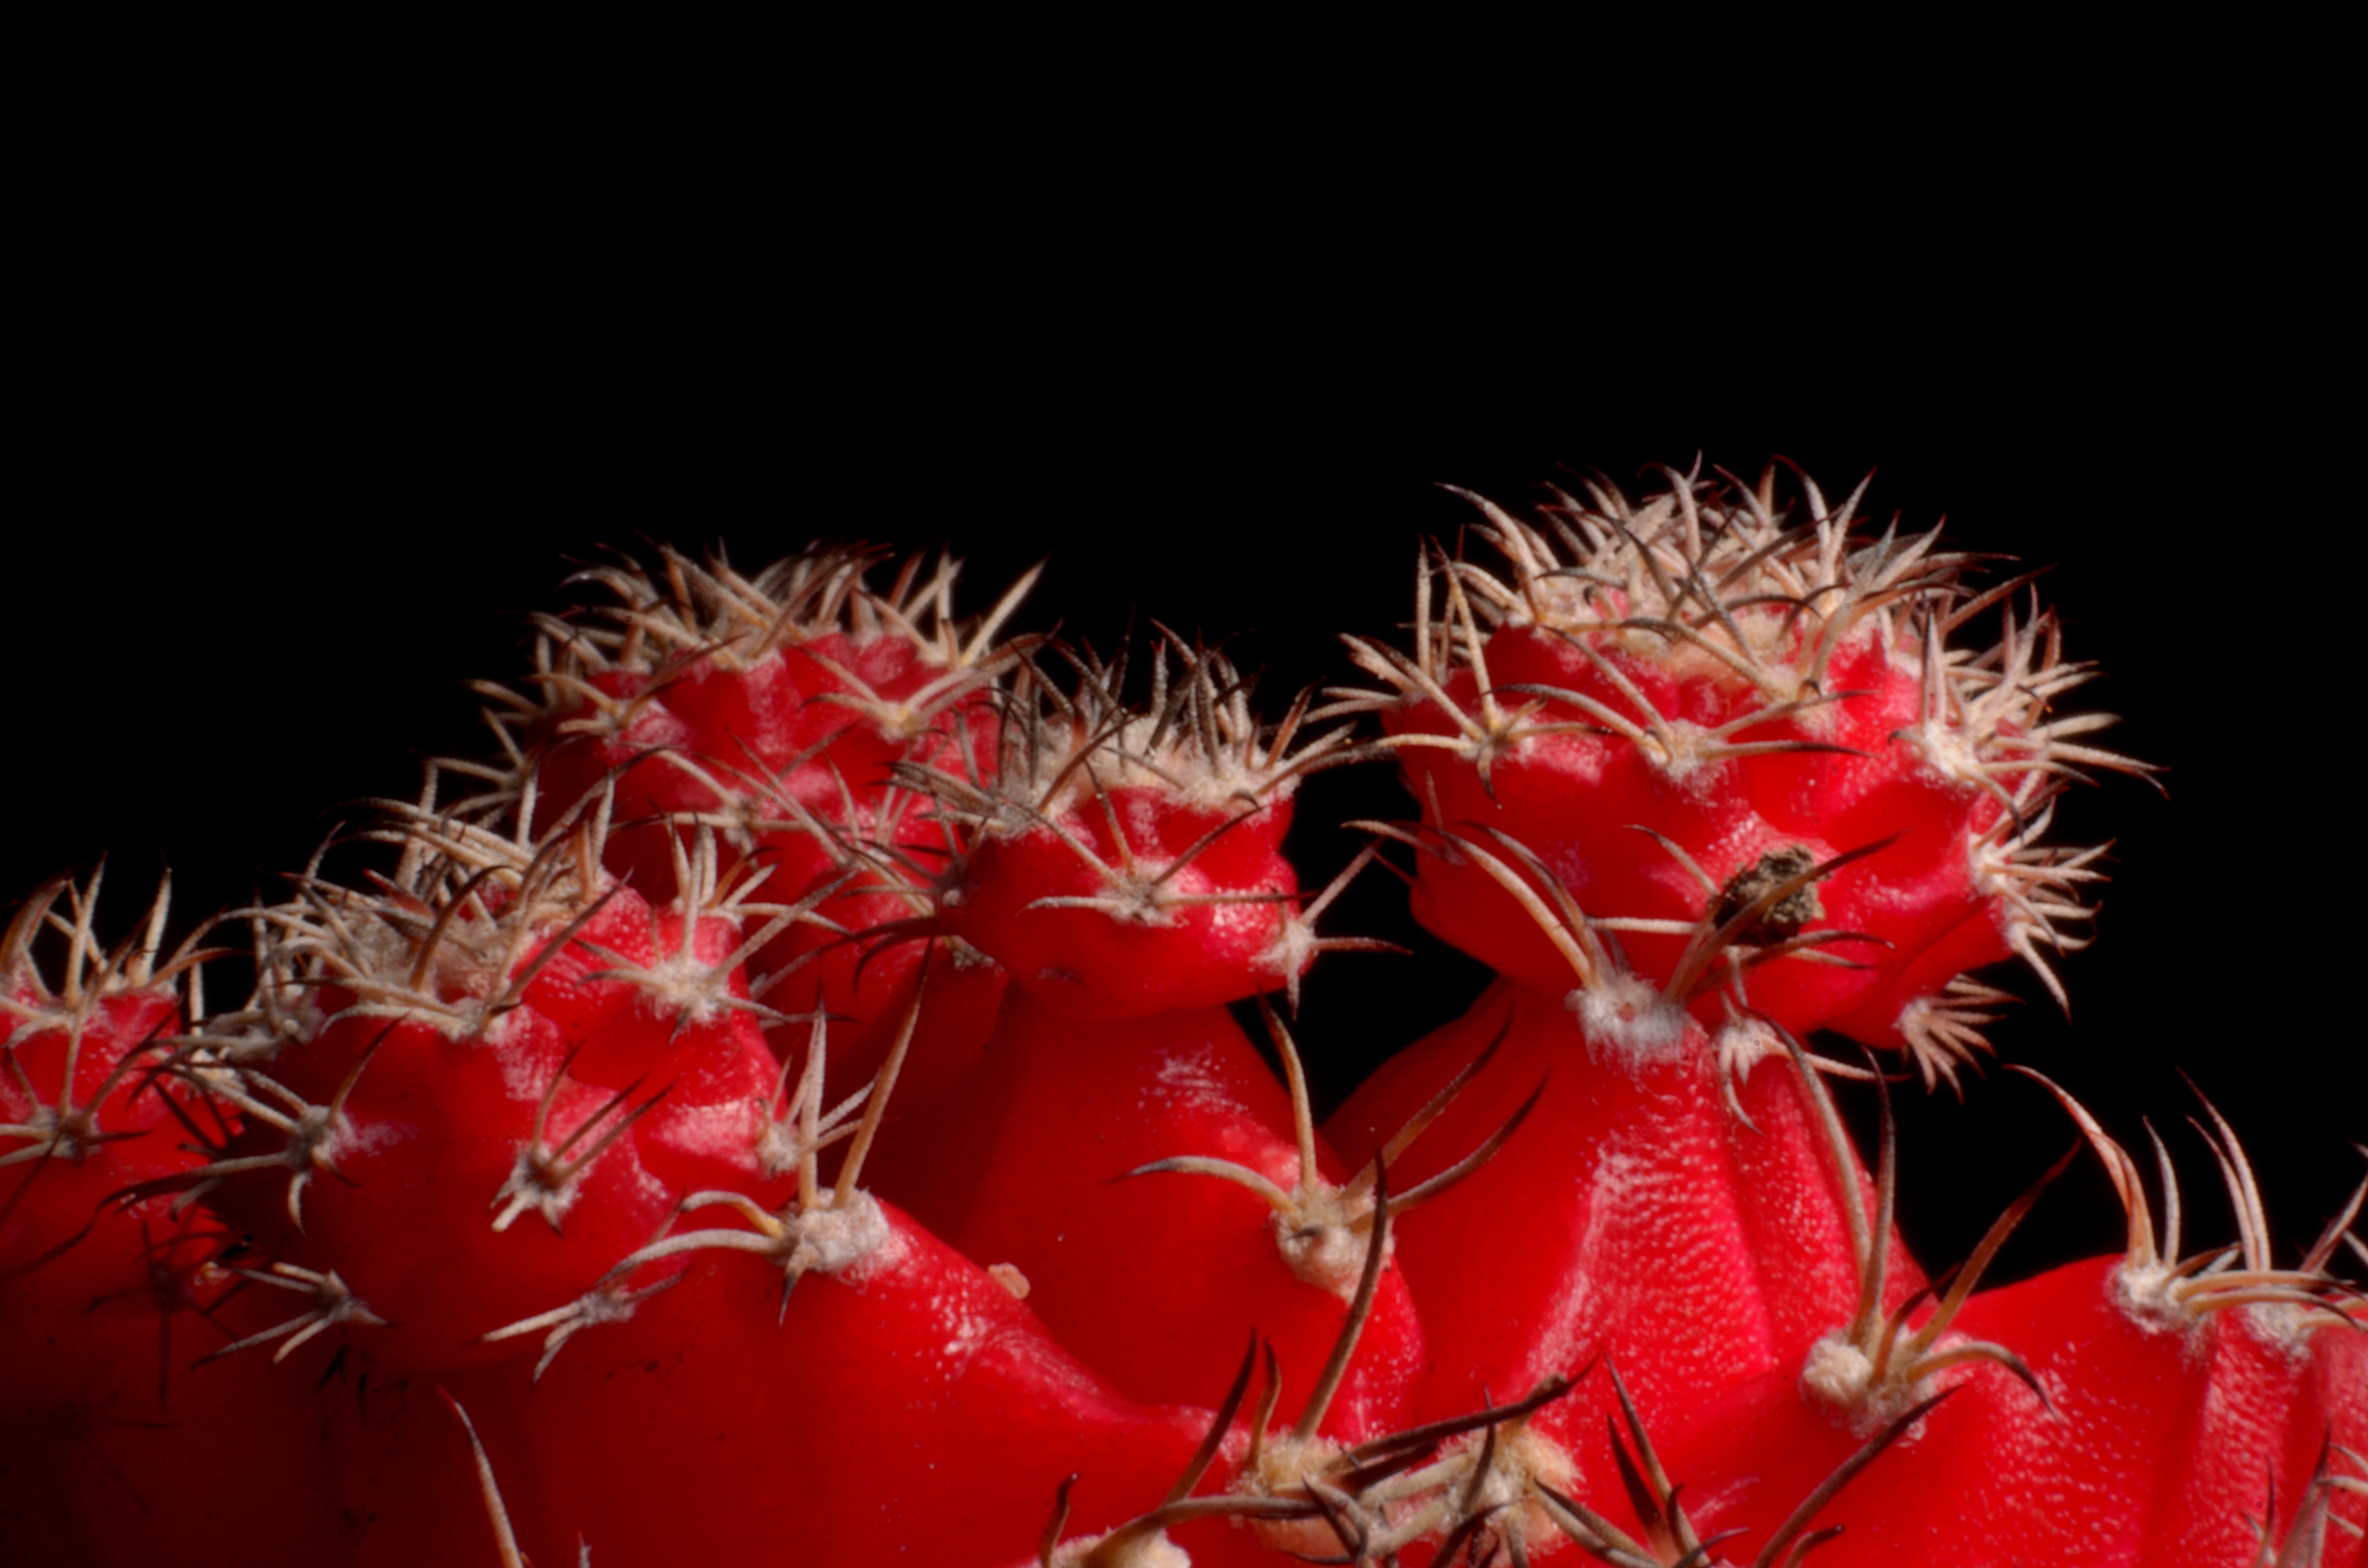
cactus, plant, photography, fruit, flower, petal, food, red, produce, marina, flora, close up, rojo, espinas, macro photography, flowering plant, land plant